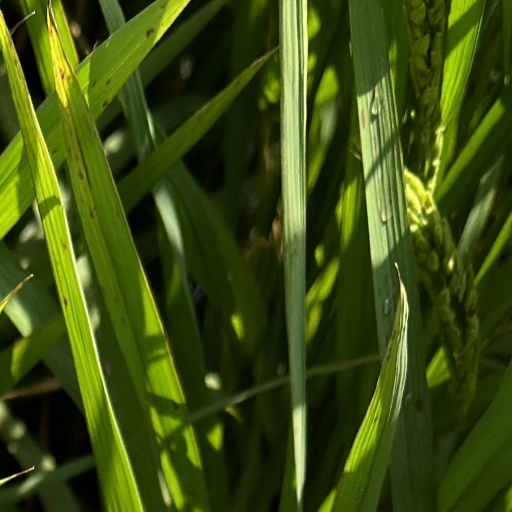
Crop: rice